Continuation War

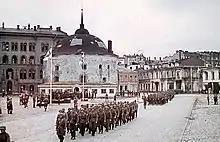

The Finnish plans for the offensive in Ladoga Karelia were finalised on 28 June 1941, and the first stages of the operation began on 10 July. By 16 July, the VI Corps had reached the northern shore of Lake Ladoga, dividing the Soviet 7th Army, which had been tasked with defending the area. The USSR struggled to contain the German assault, and soon the Soviet high command, "Stavka", pulled all available units stationed along the Finnish border into the beleaguered front line. Additional reinforcements were drawn from the 237th Rifle Division and the Soviet 10th Mechanised Corps, excluding the , both of which were stationed in Ladoga Karelia, but this stripped much of the reserve strength of the Soviet units defending that area.